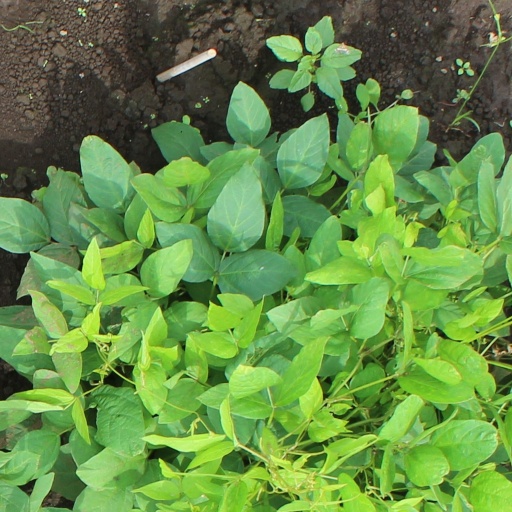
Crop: soybean